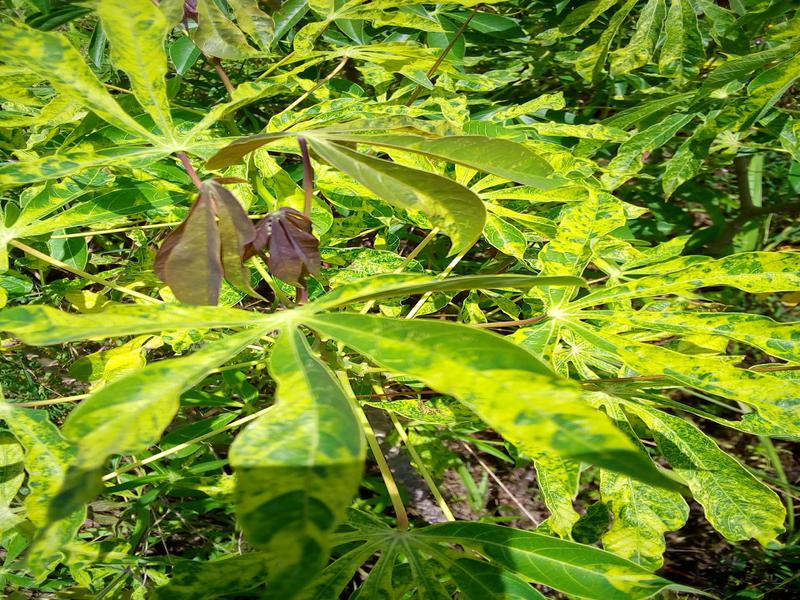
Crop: cassava
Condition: mosaic_disease